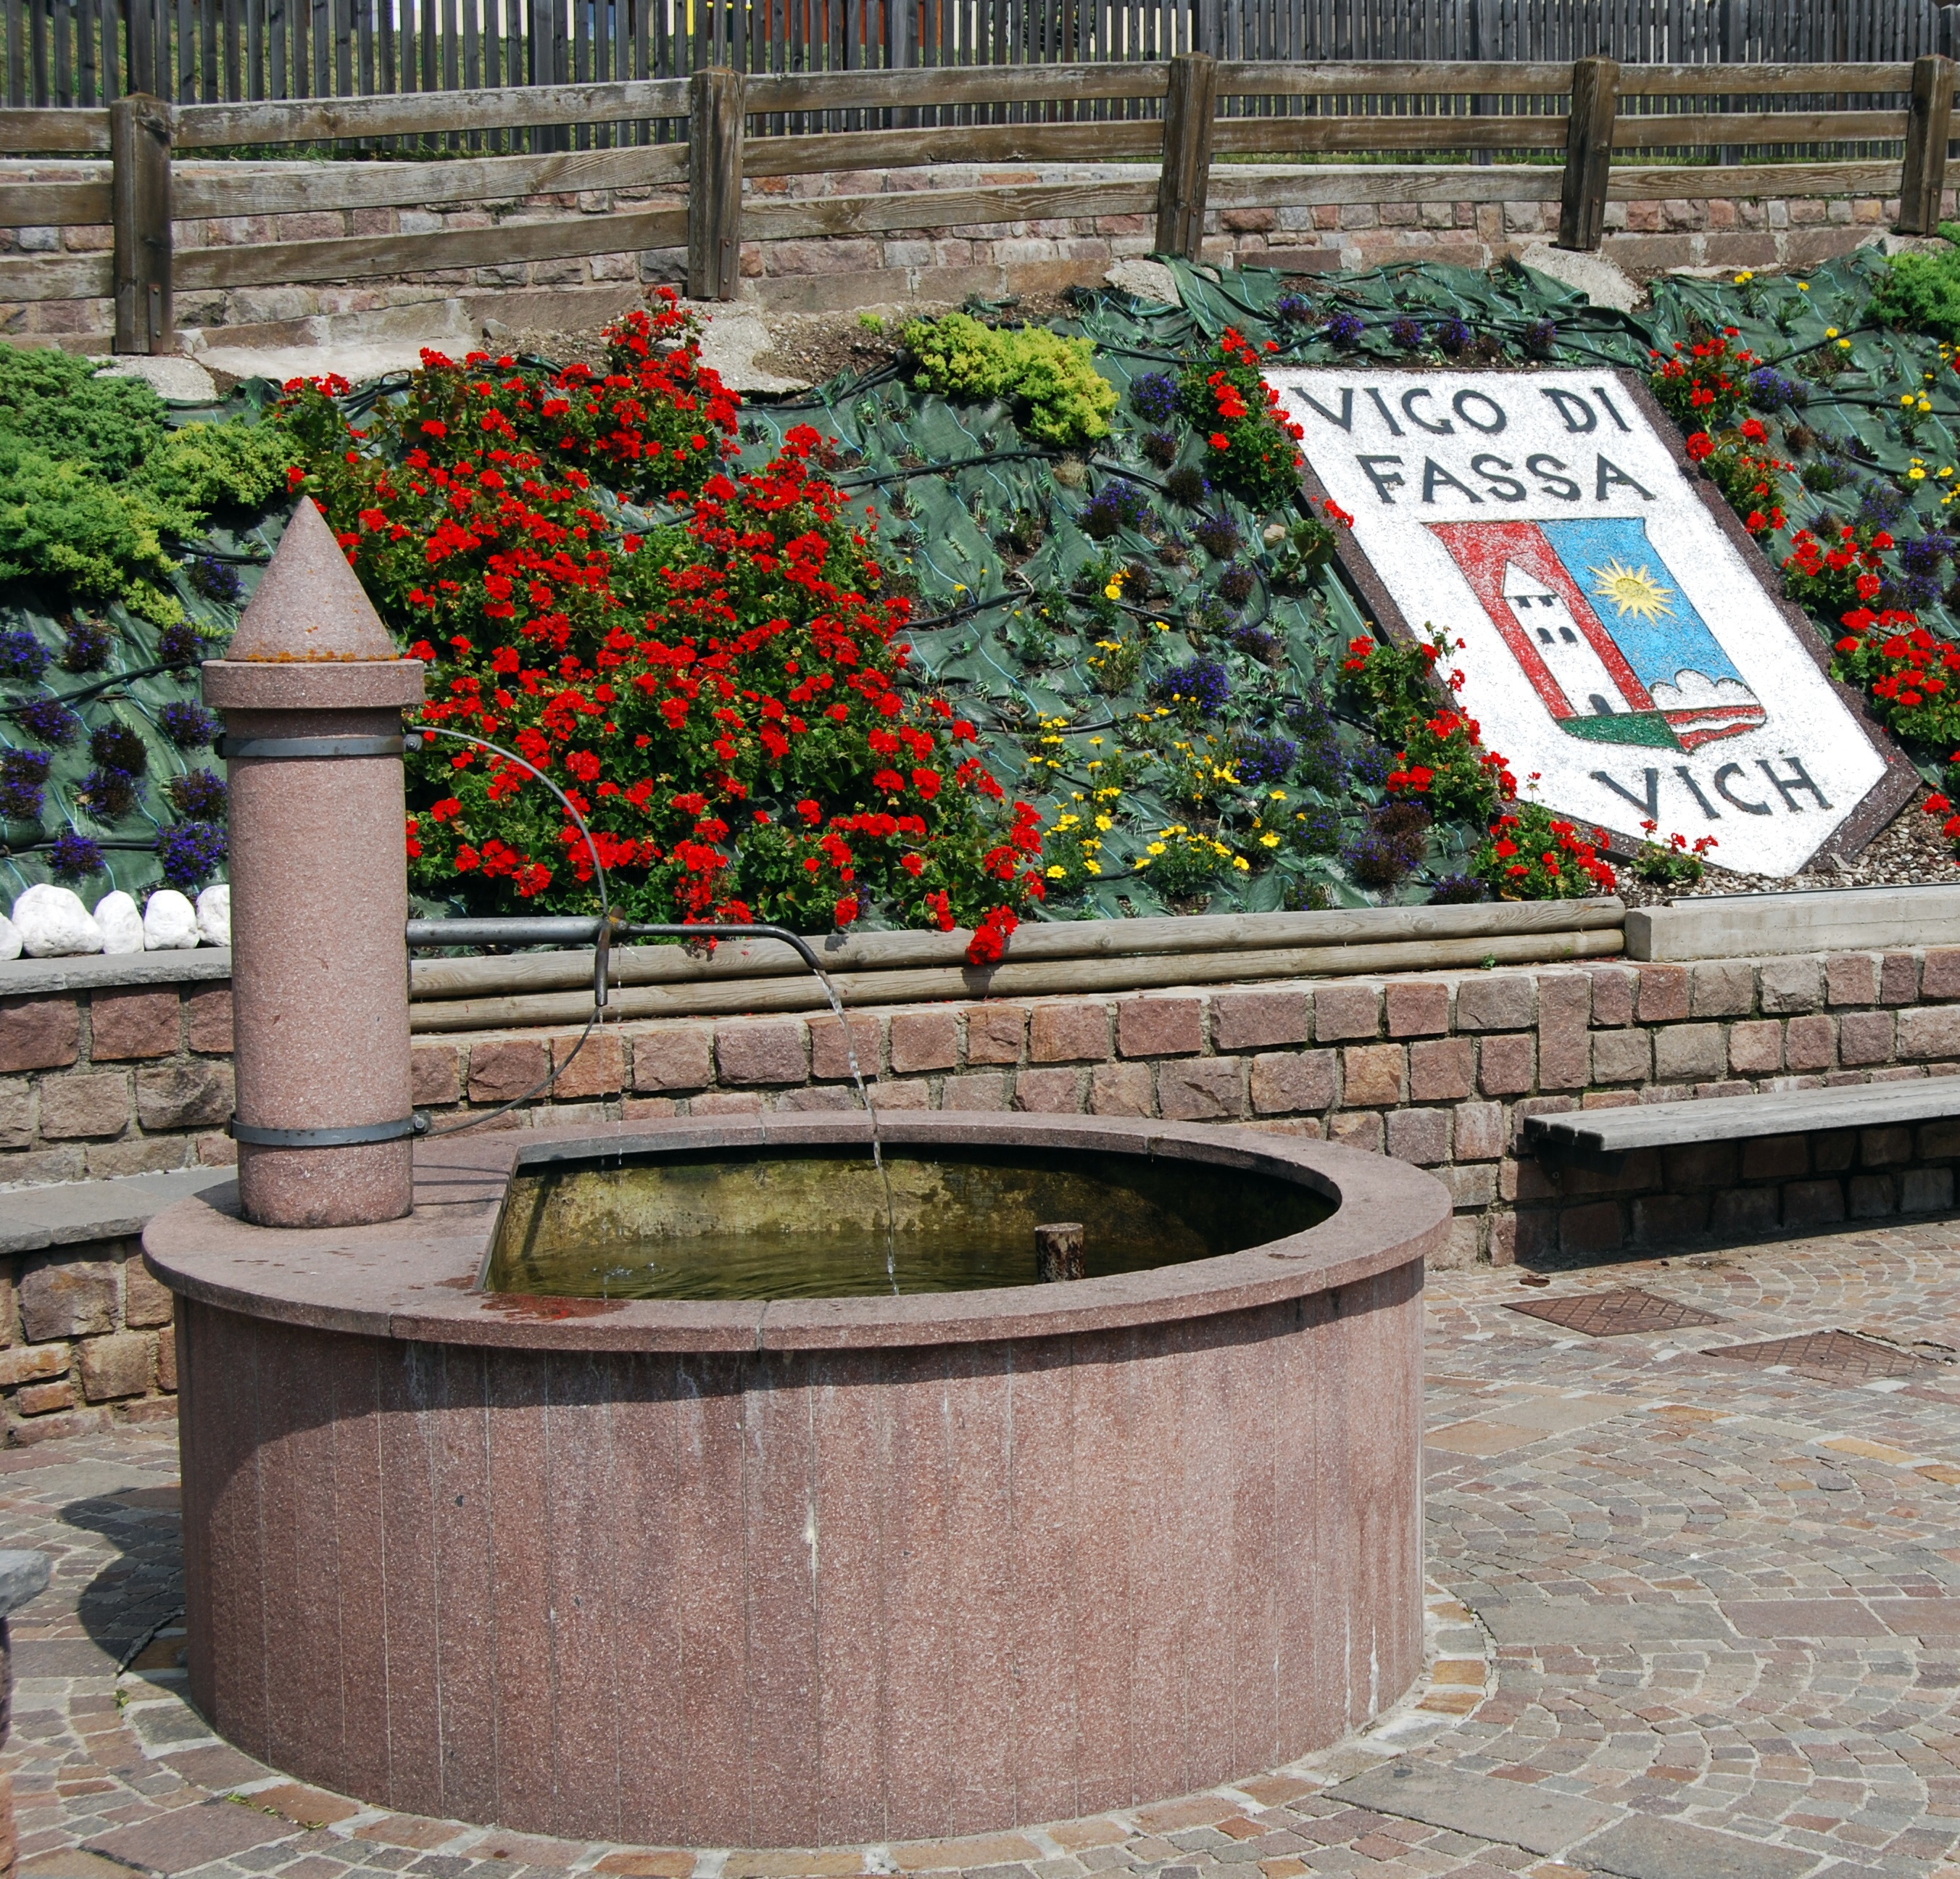
wall, walkway, backyard, italy, garden, flowers, flower bed, memorial, piazza, yard, water feature, fontana, vigo di fassa